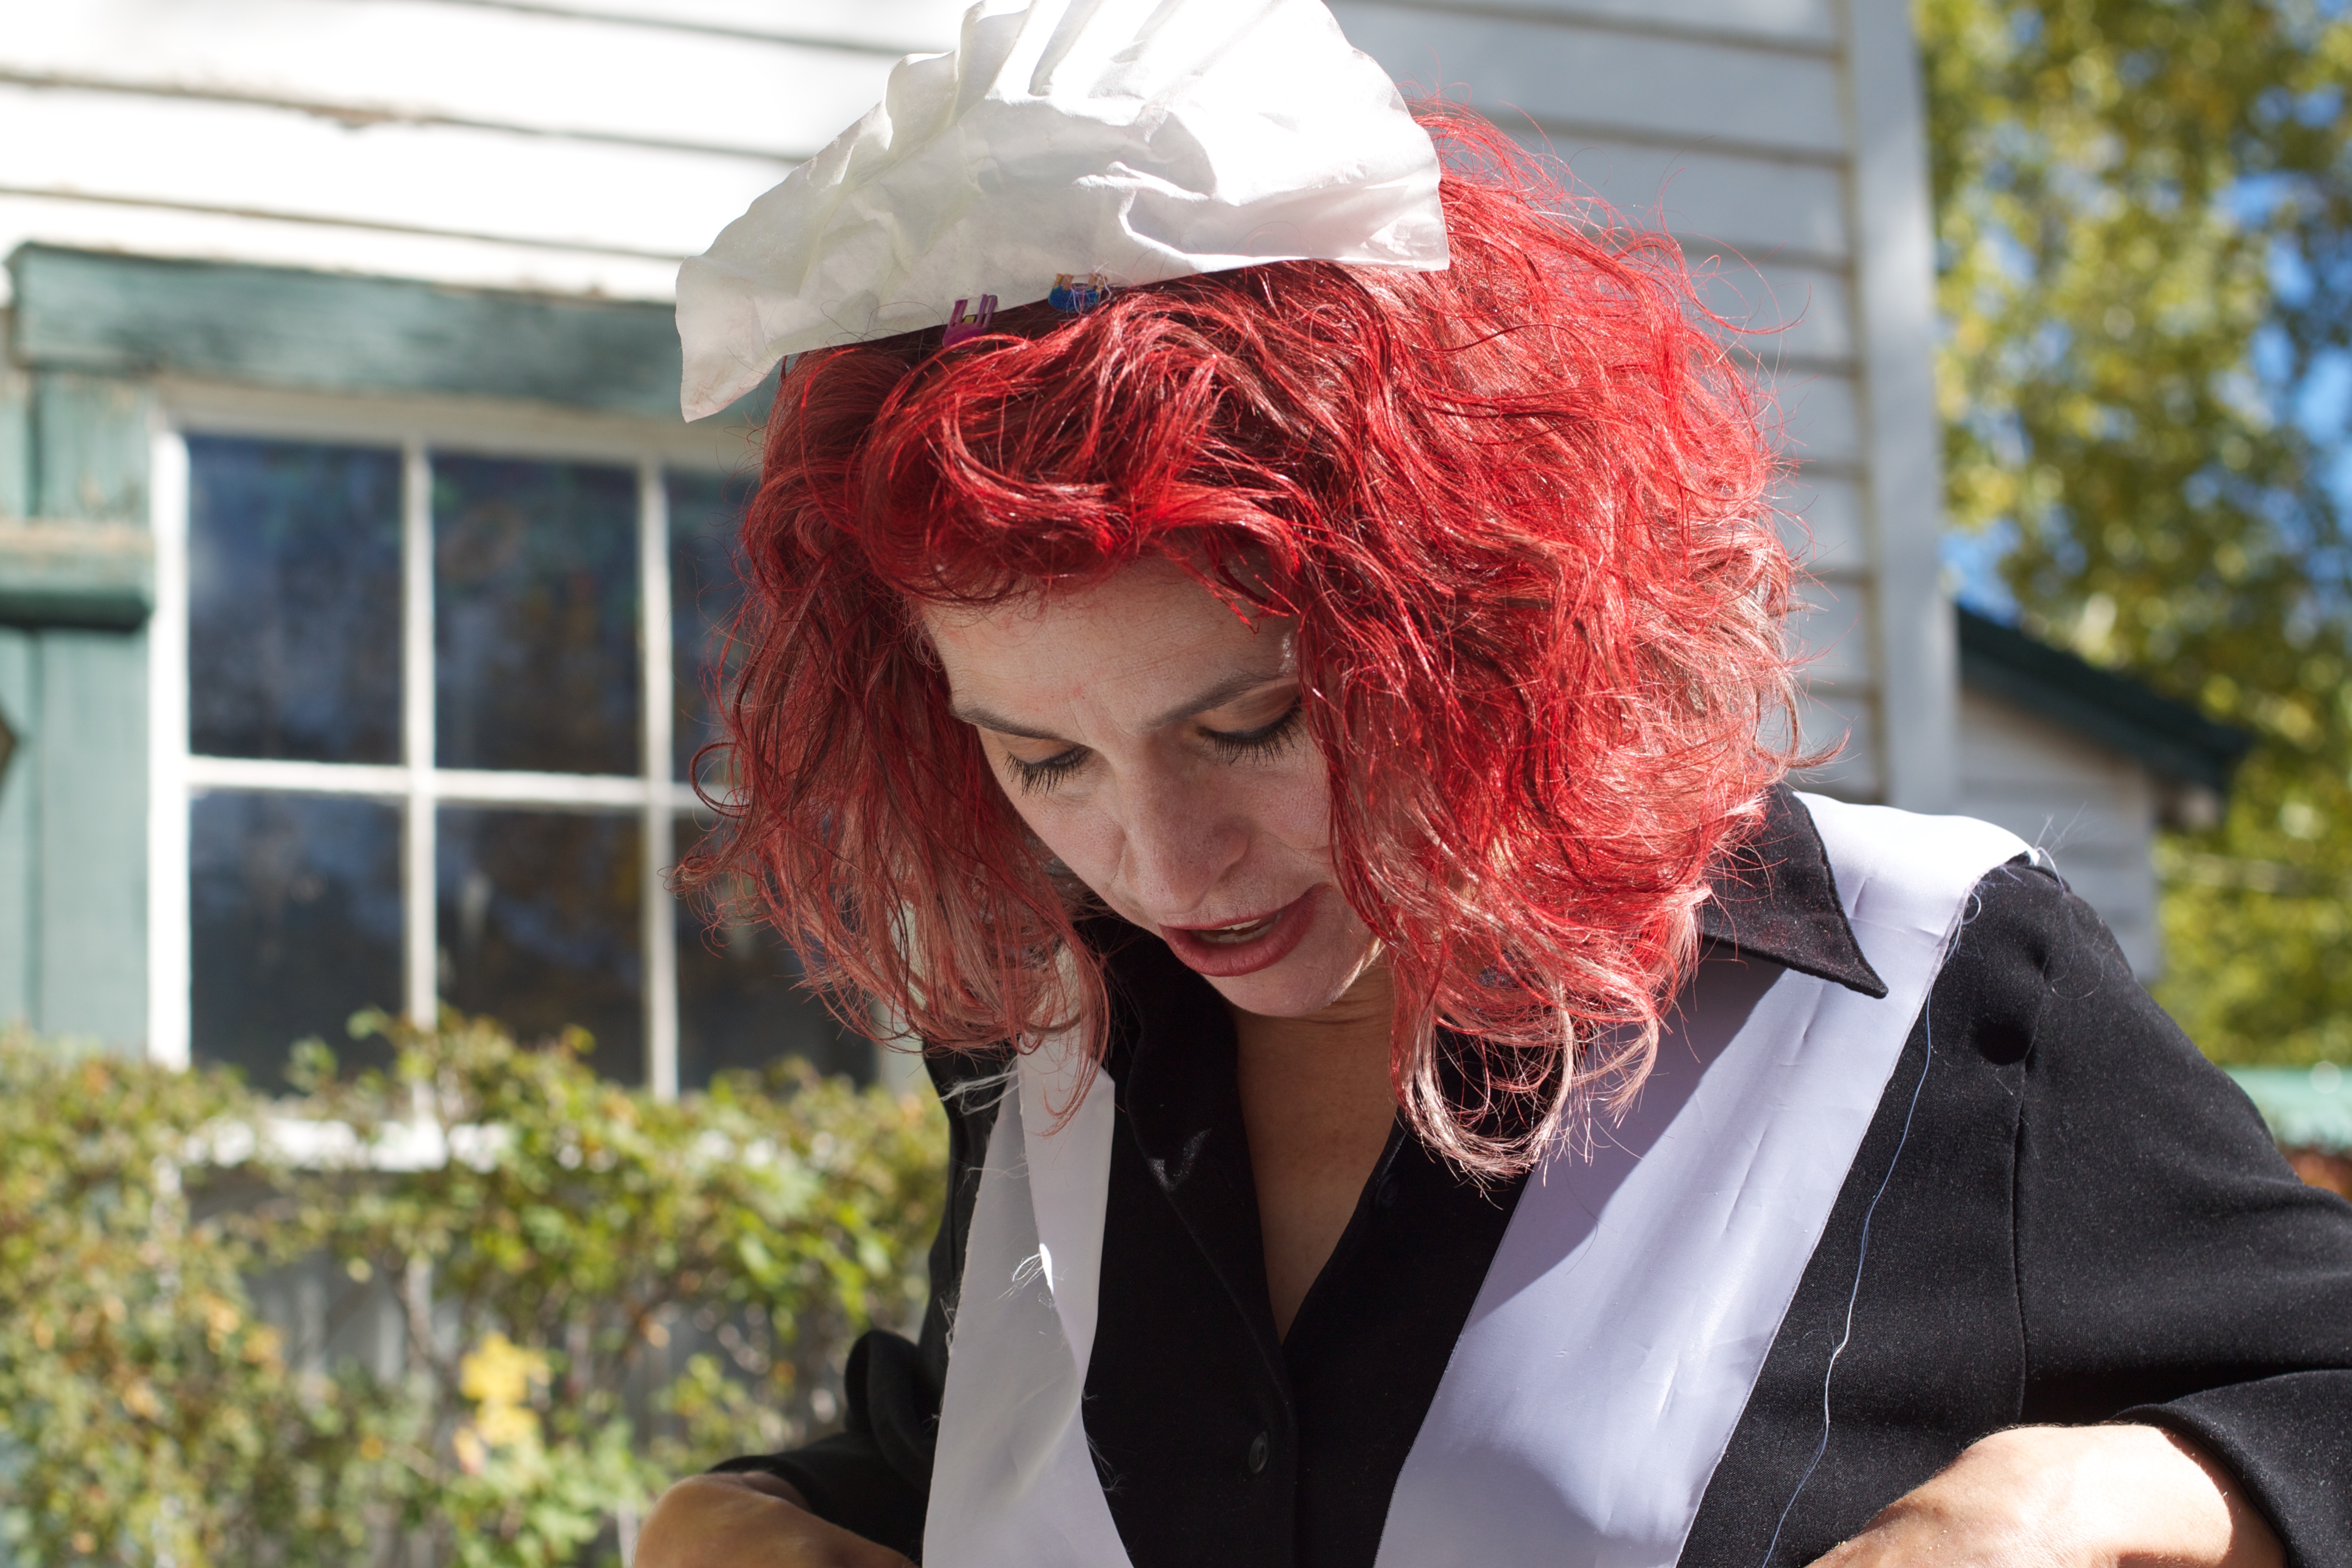
hair, red, clothing, lady, cosplay, costume